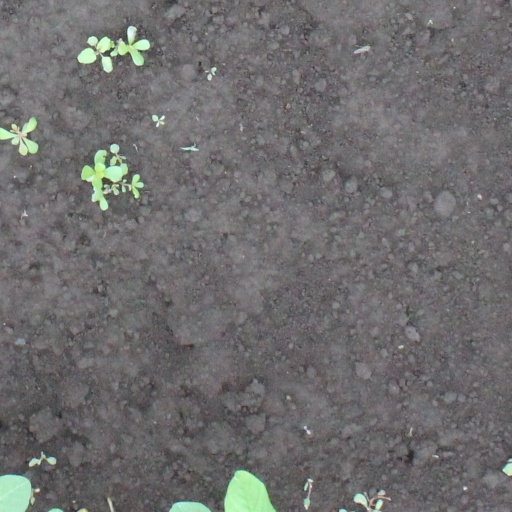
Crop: soybean